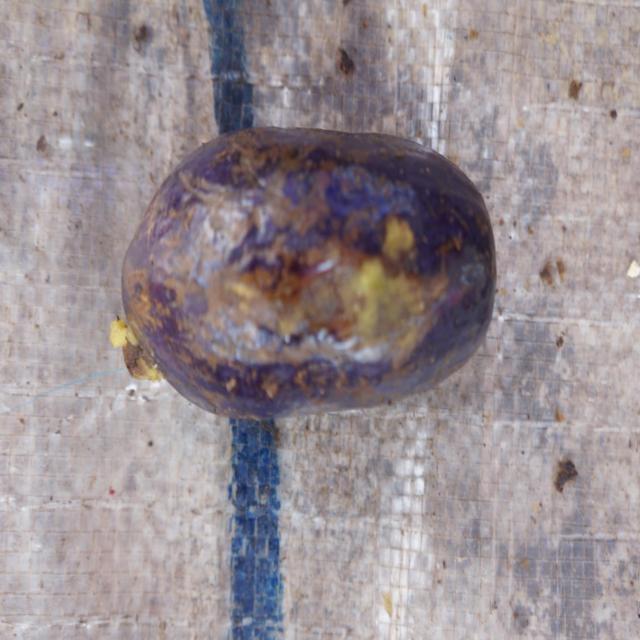
Plum grade: rotten